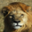
Label: lion